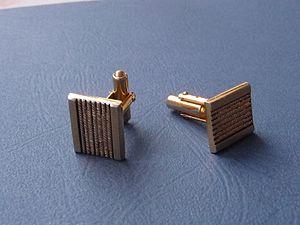
Boutons de manchette dorés
Un bouton de manchette est une attache décorative utilisée pour maintenir la manche d'une chemise quand celle-ci ne comporte pas de boutons mais deux fentes surpiquées sur un poignet mousquetaire.